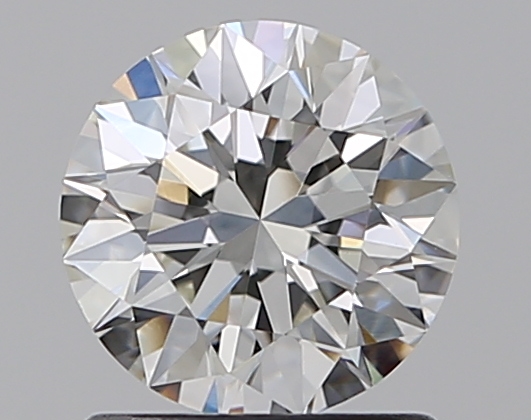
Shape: round
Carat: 1
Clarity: VS1
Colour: H
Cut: EX
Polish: EX
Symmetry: EX
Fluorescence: N
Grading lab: GIA
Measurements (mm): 6.36 x 6.39 x 4